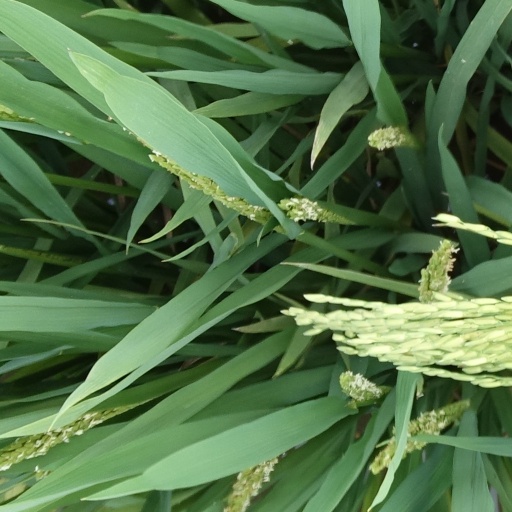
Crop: rice